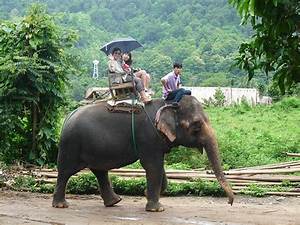
Label: elefante